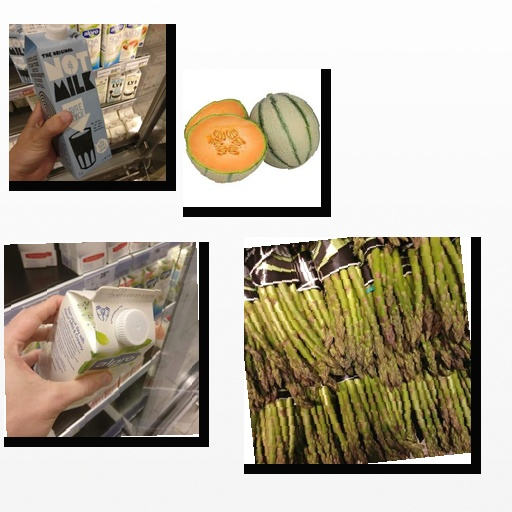
Food items: oat_milk, soyghurt, asparagus, cantaloupe